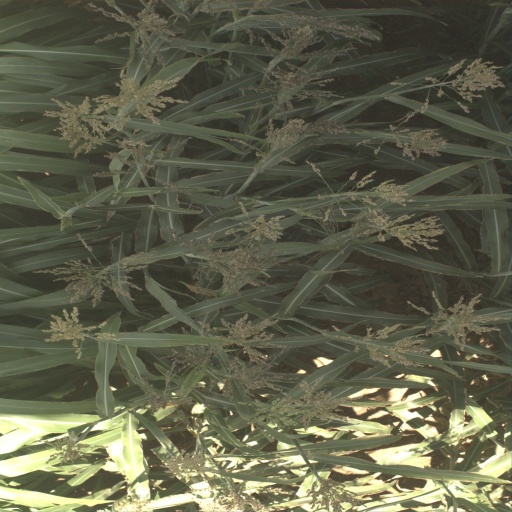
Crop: sorghum